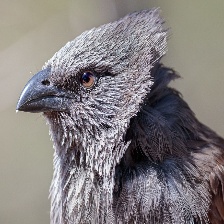
Species: APOSTLEBIRD
Scientific name: STRUTHIDEA CINEREA